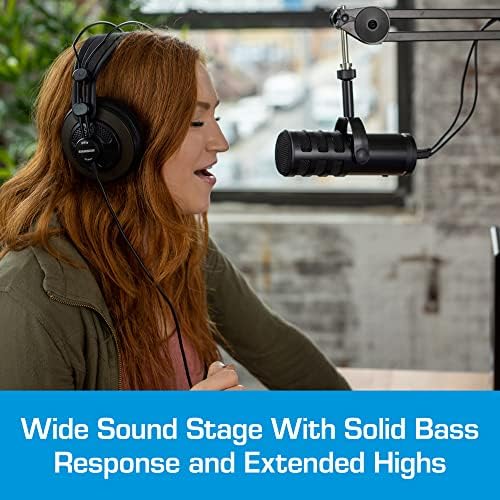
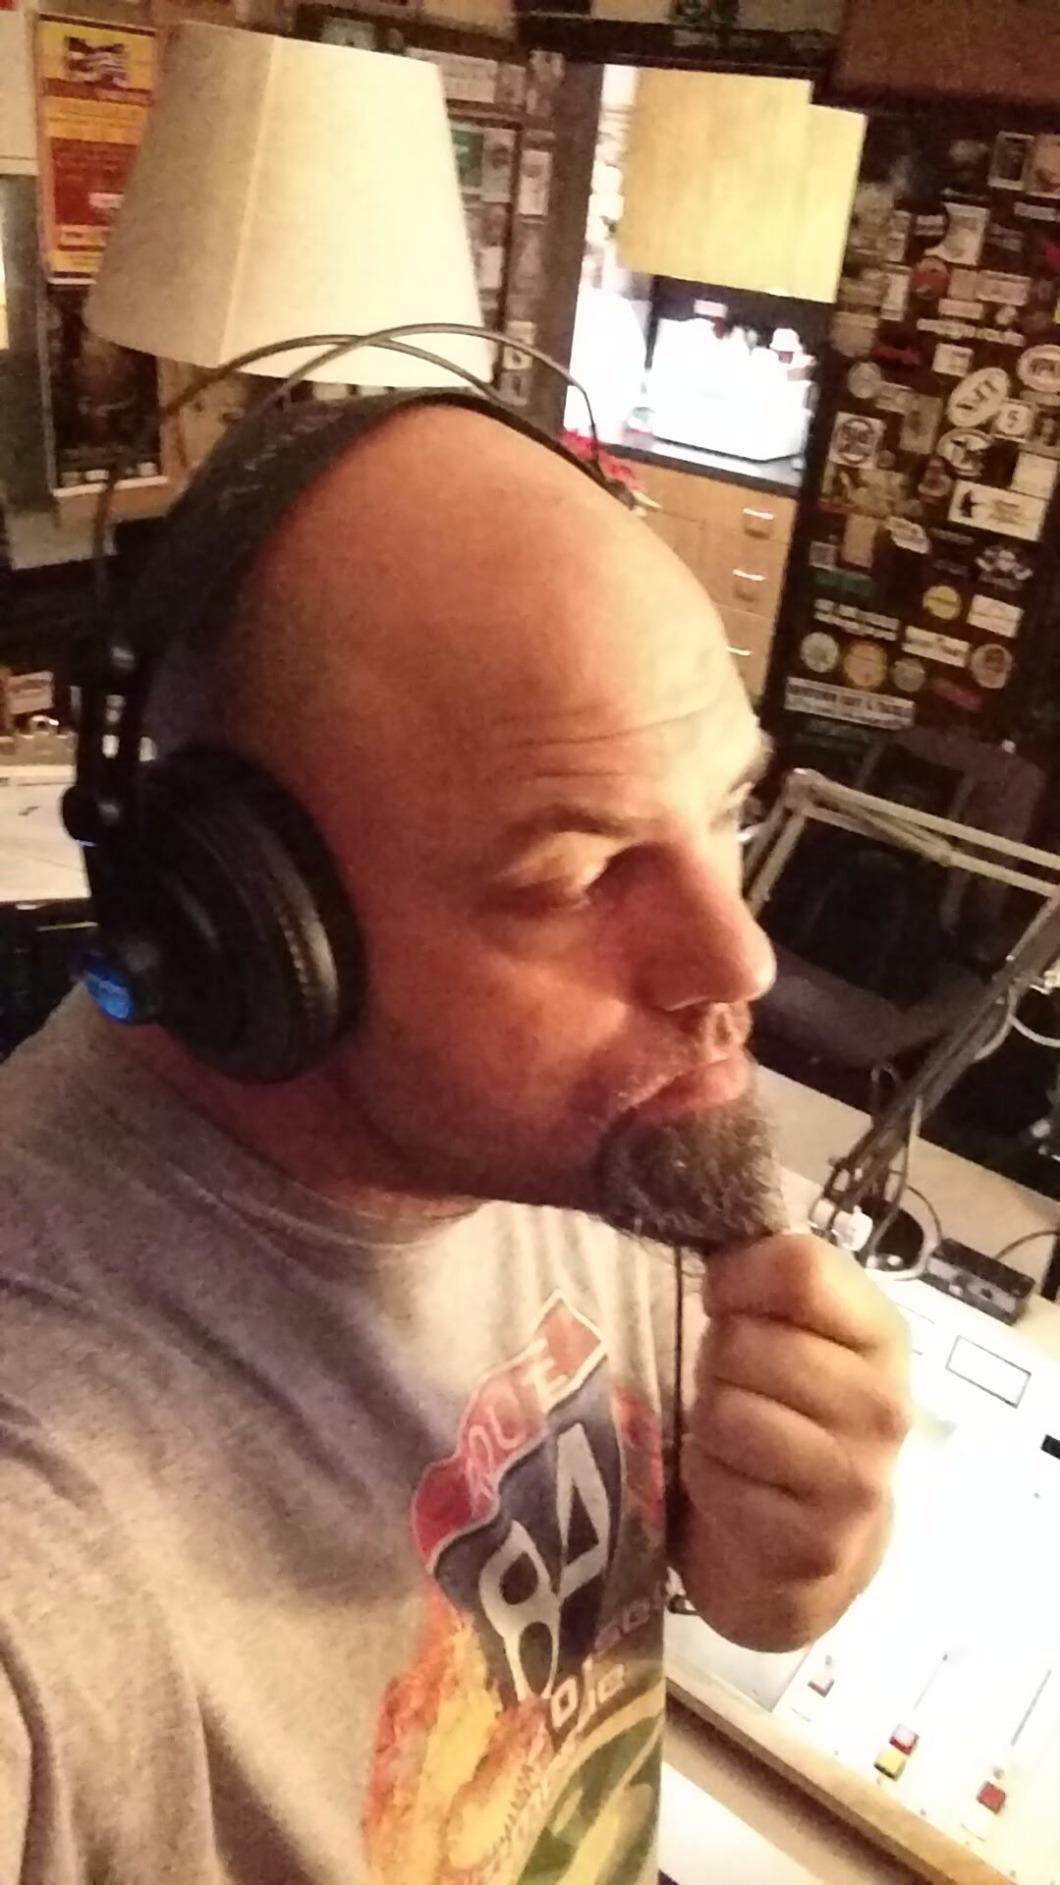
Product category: headphones
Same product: yes